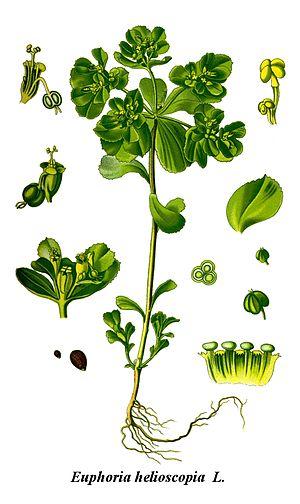
L'Euphorbe réveil-matin ou Petite Éclaire, est une plante herbacée de la famille des Euphorbiacées. Elle est très commune en France.